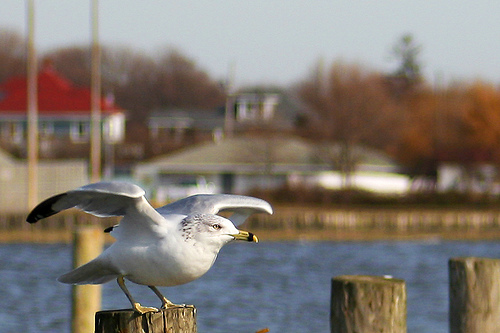
the bird is white with yellow webbed feet and a yellow bill.
a large bird with thick wings, and is white feathers.
a small bird with a white head and white nape, with white covering the rest of its body, and white tarsus and feet.
white body with webbed feet and long bill with dark ringwhite bird with black topped wings and a yellow curved beak.
white bird with black feathers on the wing tips and a black strip on the bill.
this bird has a grey head, grey white and black secondaries, and white on its breast.
this bird is white with black and has a long, pointy beak.
this bird has a white crown, white primaries, and a white belly.
this bird has wings that are grey and has a yellow bill
Species: Ring Billed Gull